Kris

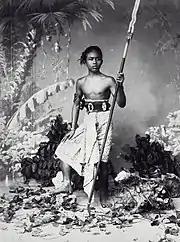
19th-century studio portrait of a native Javanese warrior with an iron kris-tipped spear

Kris were worn at special ceremonies, with heirloom blades being handed down through successive generations. Both men and women might wear them, though those for women are smaller. A rich spirituality and mythology developed around the weapon. Kris are used for display, as talismans with magical powers, as weapons, sanctified heirloom, auxiliary equipment for court soldiers, as an accessory for ceremonial dress, an indicator of social status, a symbol of heroism, etc.